2013 Israeli legislative election

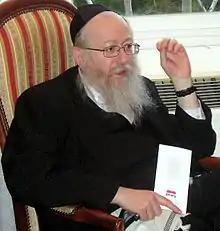
United Torah Judaism's chairman – Yaakov Litzman.

After Aryeh Deri announced his return to politics, and following a series of highly publicised events that led to an increase in the tensions between the Haredi public and the non-Haredi public, Shas's popularity began to falter according to most polls. As a result, Shas chairman Eli Yishai requested that Aryeh Deri join the party instead of establishing an independent party. Shas spiritual leader Ovadia Yosef offered Aryeh Deri the 3rd position on the party list, but Deri rejected it at first and was believed to want to lead the party, start his own party (which according to polls might win as many as 7 seats), or not participate in the election at all. On 16 October a compromise was reached: Shas would not have a formal chairman, but would instead be jointly led by Deri, Yishai, and Housing and Construction Minister Ariel Atias. The direction of the election campaign is in debate, with reports suggesting that Yishai wishes to focus on fighting illegal immigration, and Deri favoring focusing on social justice issues while avoiding mentions of Shas's treatment of Sudanese refugees in Israel.